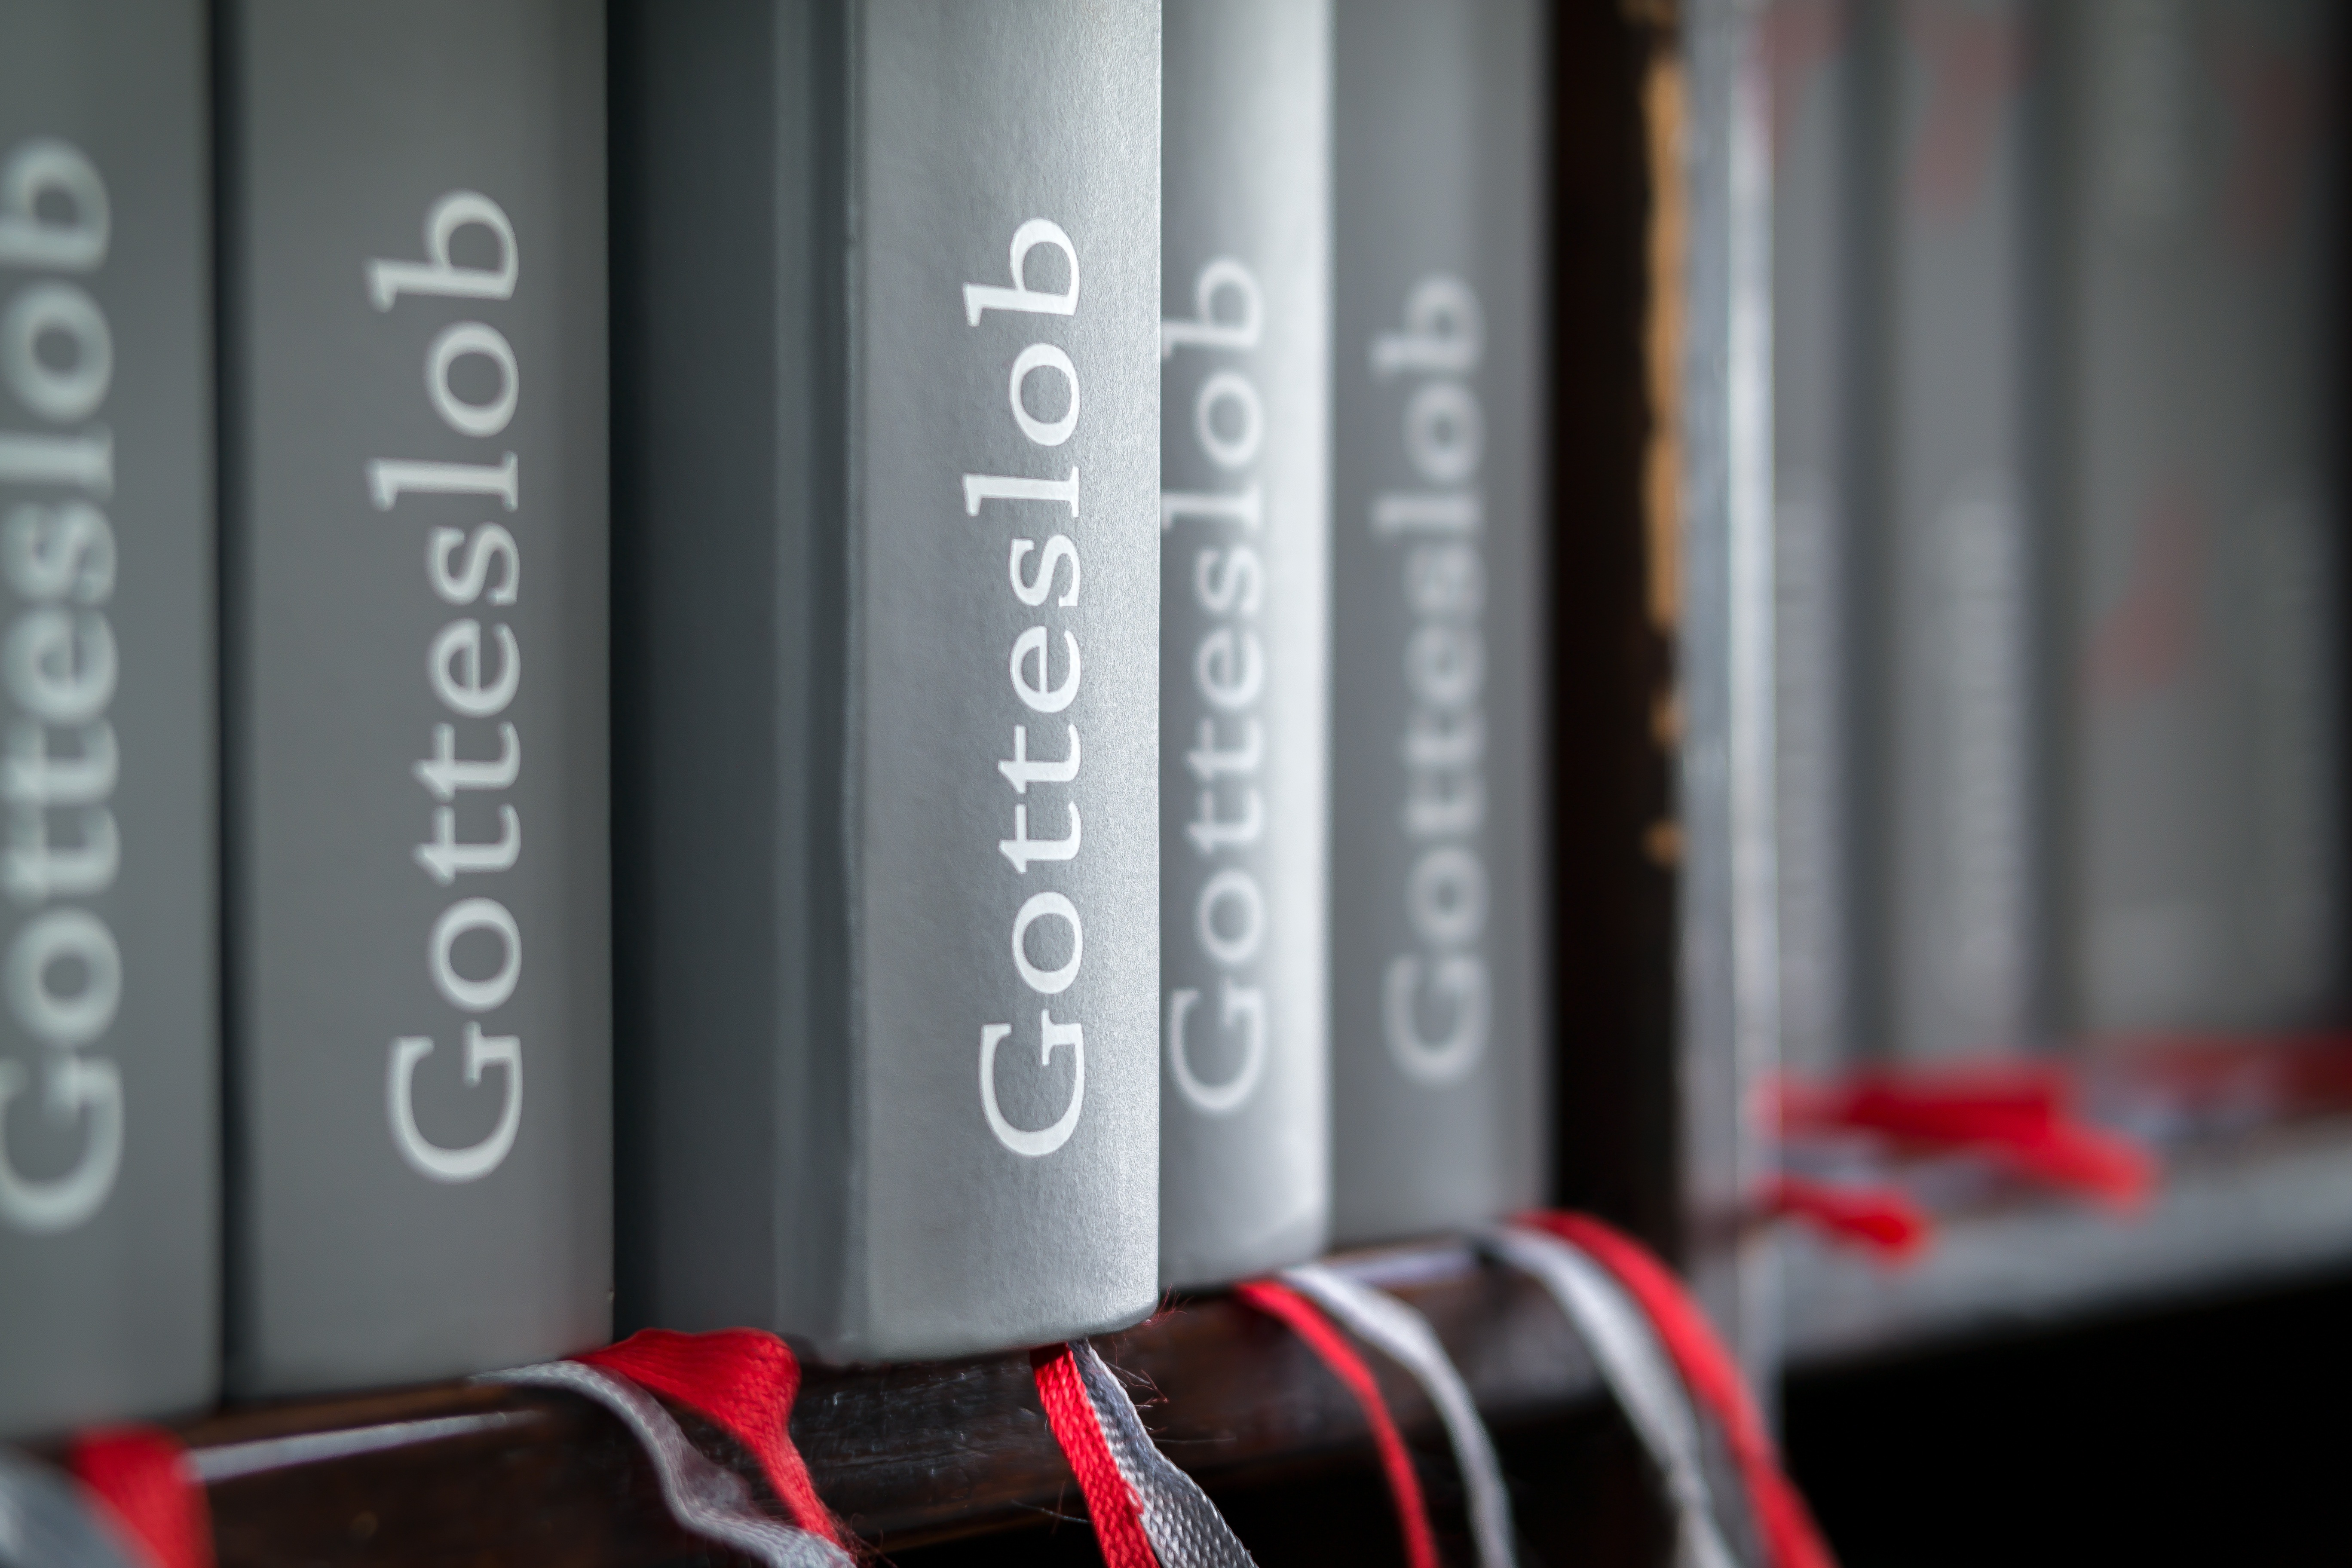
book, technology, religion, gadget, church, christian, hymnal, catholic, christ, faith, jesus, god, praise to god, prayer book